Ottoman Kurdistan

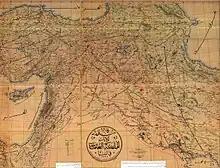

Most of Ottoman Kurdistan was previously controlled by the Safavids. The Kurds were an oppressed minority in the Safavid Empire and had a long conflict with them. Unlike Persians and Azerbaijanis, the Kurds viewed firearms as cowardly and often only used swords. Much of the Kurdish population in the Safavid Empire that lived near the Ottoman borders was forcefully deported to other parts of Iran or killed. As the Ottomans advanced deeper into the Safavid regions, the Kurdish regions were subjected to terrible plunder and deportation due to the fear of Kurdish cooperation with the Ottomans. They began under Tahmasp I. Between 1534 and 1535, Tahmasp began the systematic destruction of old Kurdish cities and their countryside, using it against his Ottoman rivals. Tahmasp ordered the destruction of crops and settlements of all sizes while withdrawing from the Ottoman army. The Safavid and Kurdish conflicts continued until the Kurds under Idris Bitlisi managed to help the Ottomans during the Battle of Chaldiran.